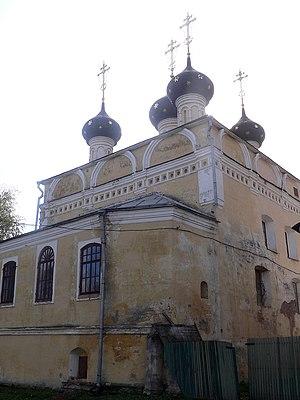
L'église Dimitri de Prilouki sur Navoloke ou église Dimitri Priloutski thaumaturge est un édifice religieux orthodoxe de la ville de Vologda, érigé en 1651. C'est une des plus anciennes églises de Vologda. Des fresques du XVIIIᵉ siècle sont conservées dans l'église. Le complexe est composé de deux églises contigües, l'une froide dédiée à Dimitri de Prilouki, l'autre chauffée surmontée d'une coupole et dénommée église de la Dormition. Toutes deux se trouvent le long des berges de la rivière Vologda.